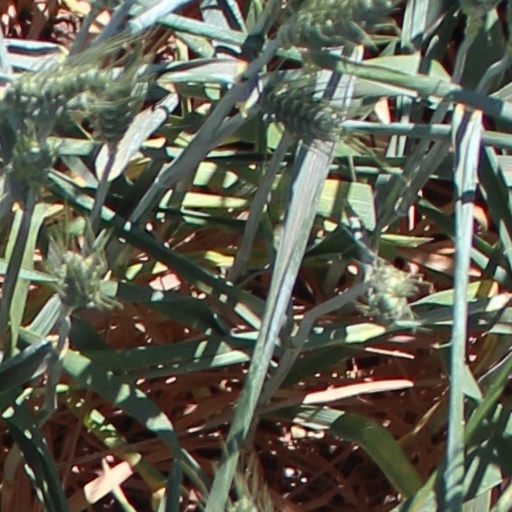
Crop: wheat